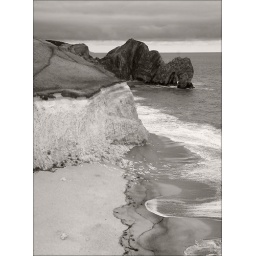
Note the person standing on the top in the distance